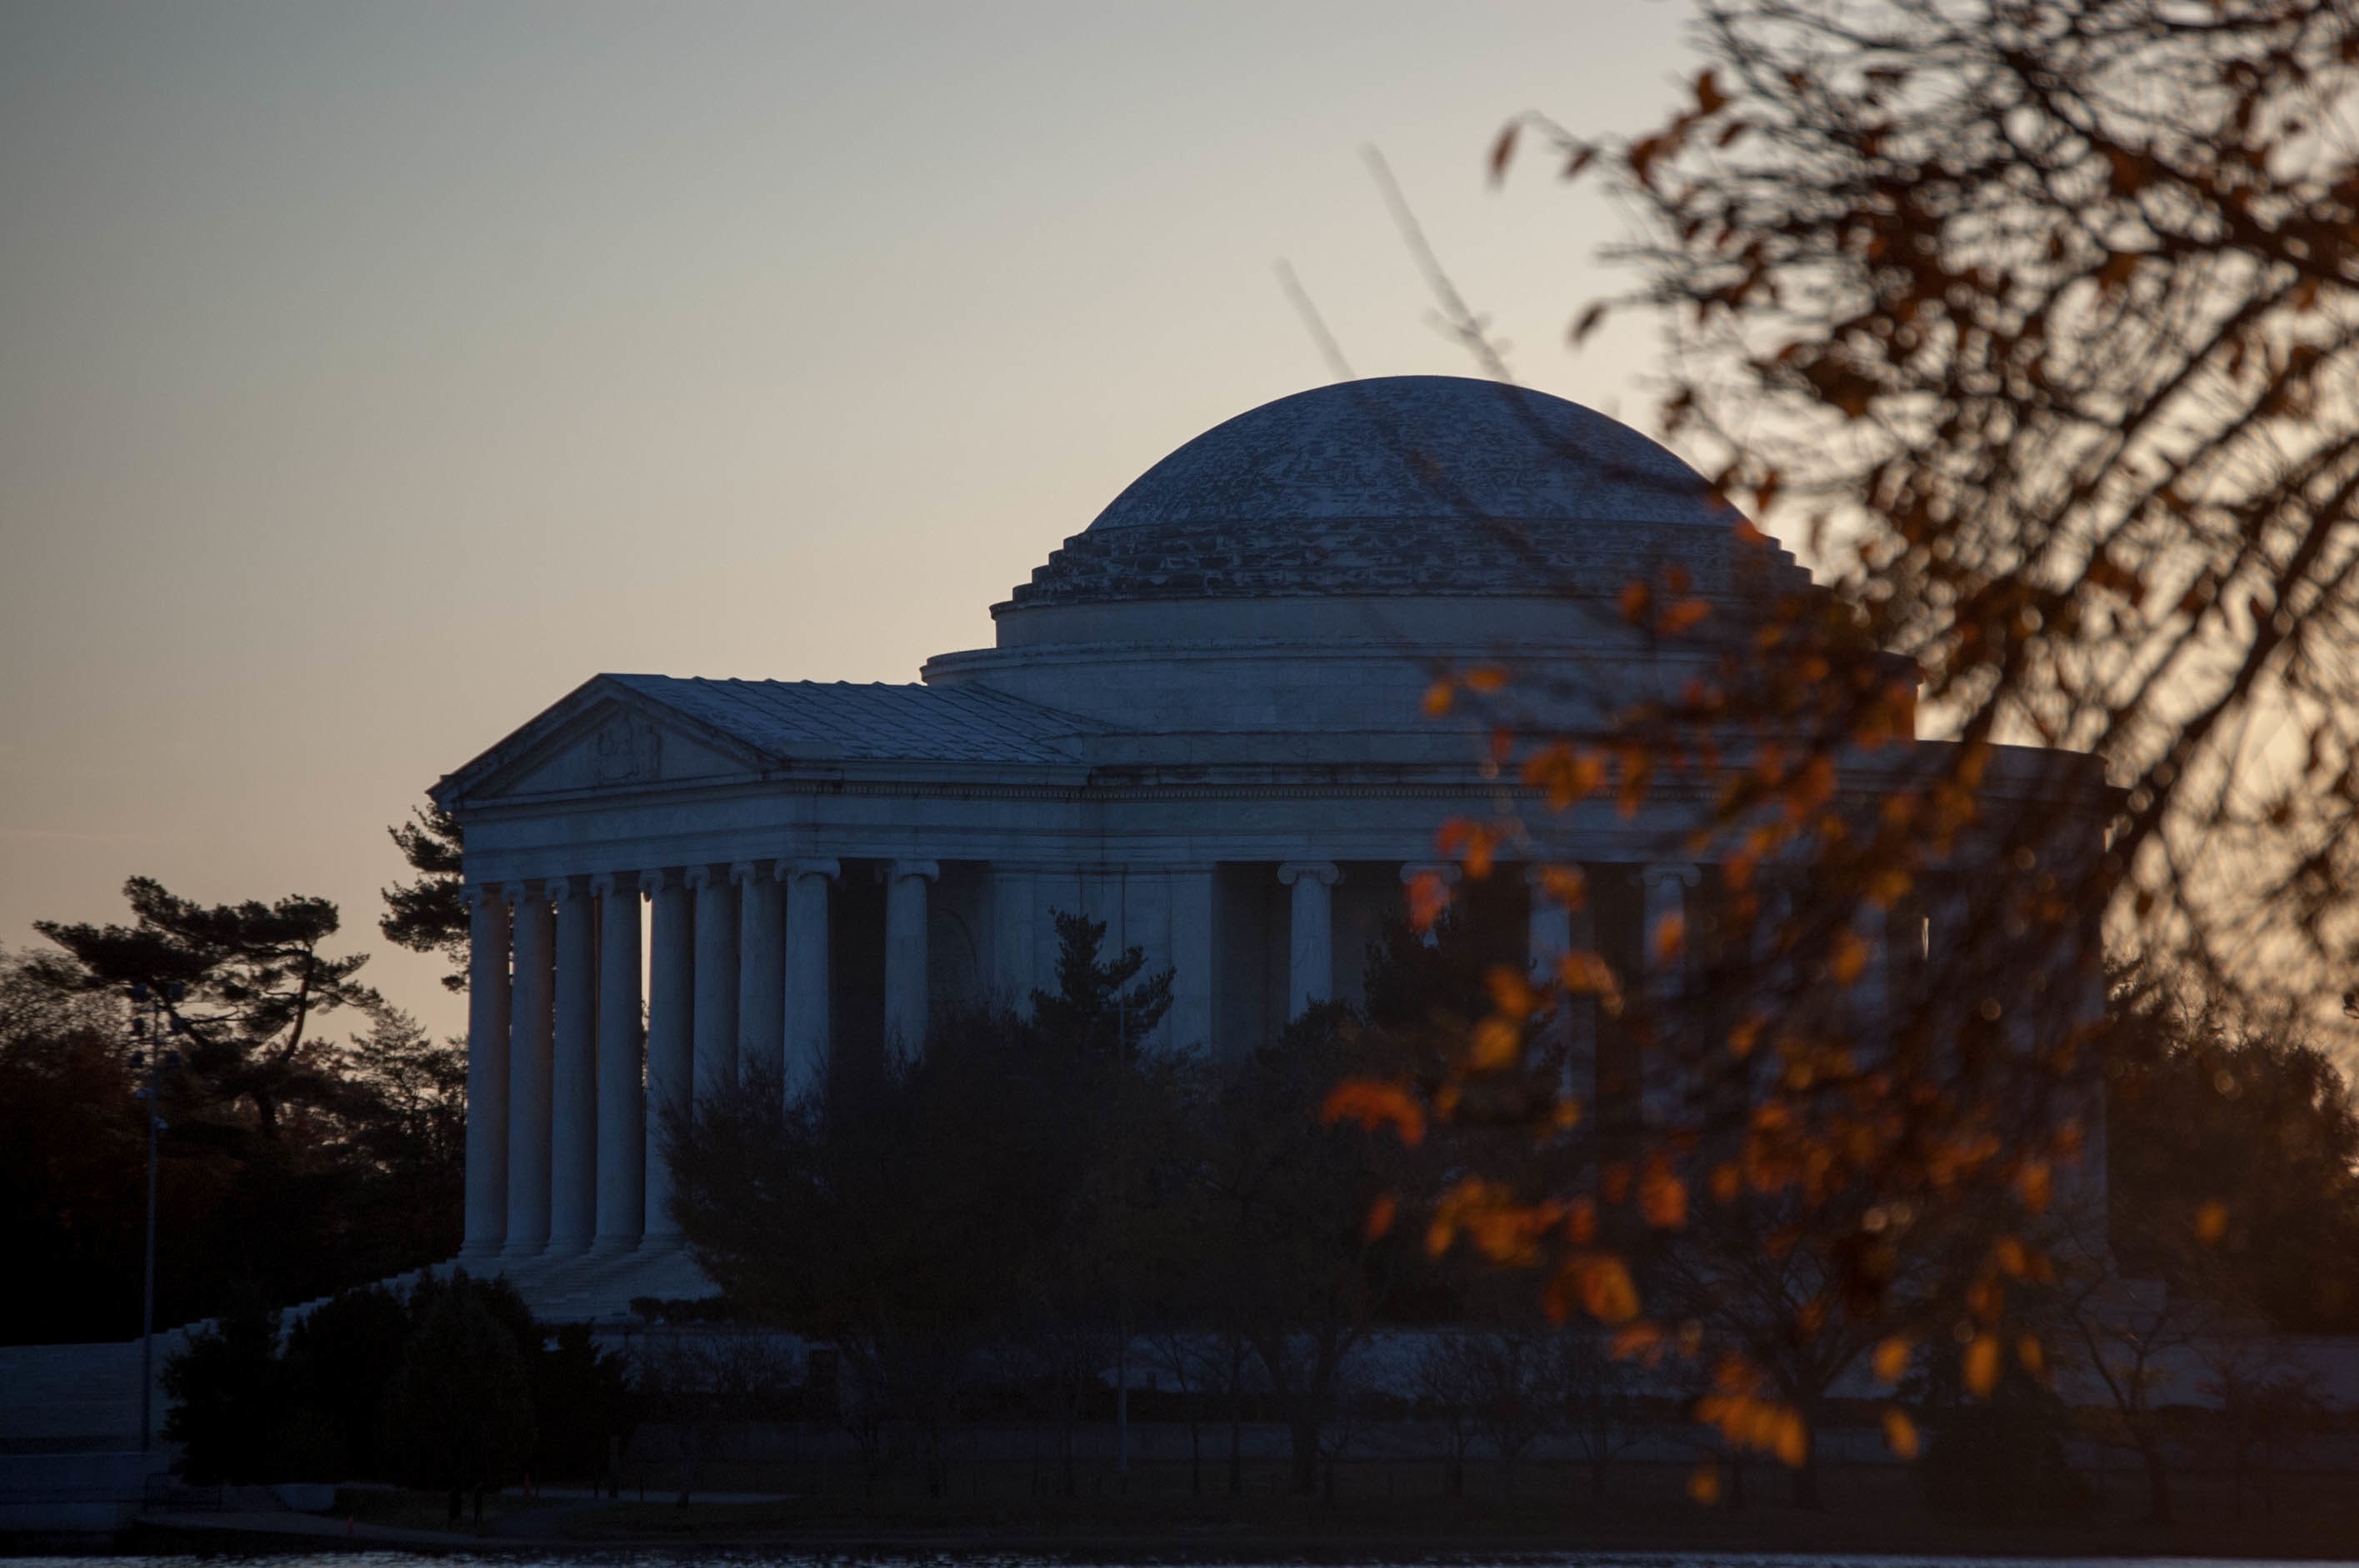
tree, snow, winter, architecture, sky, sunset, night, house, sunlight, morning, evening, reflection, autumn, blue, season, temple